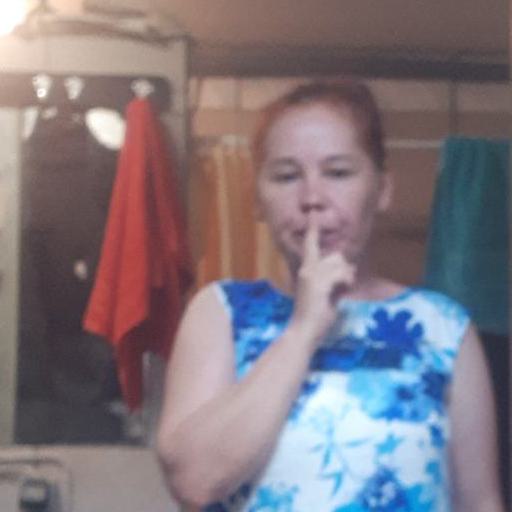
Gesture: mute